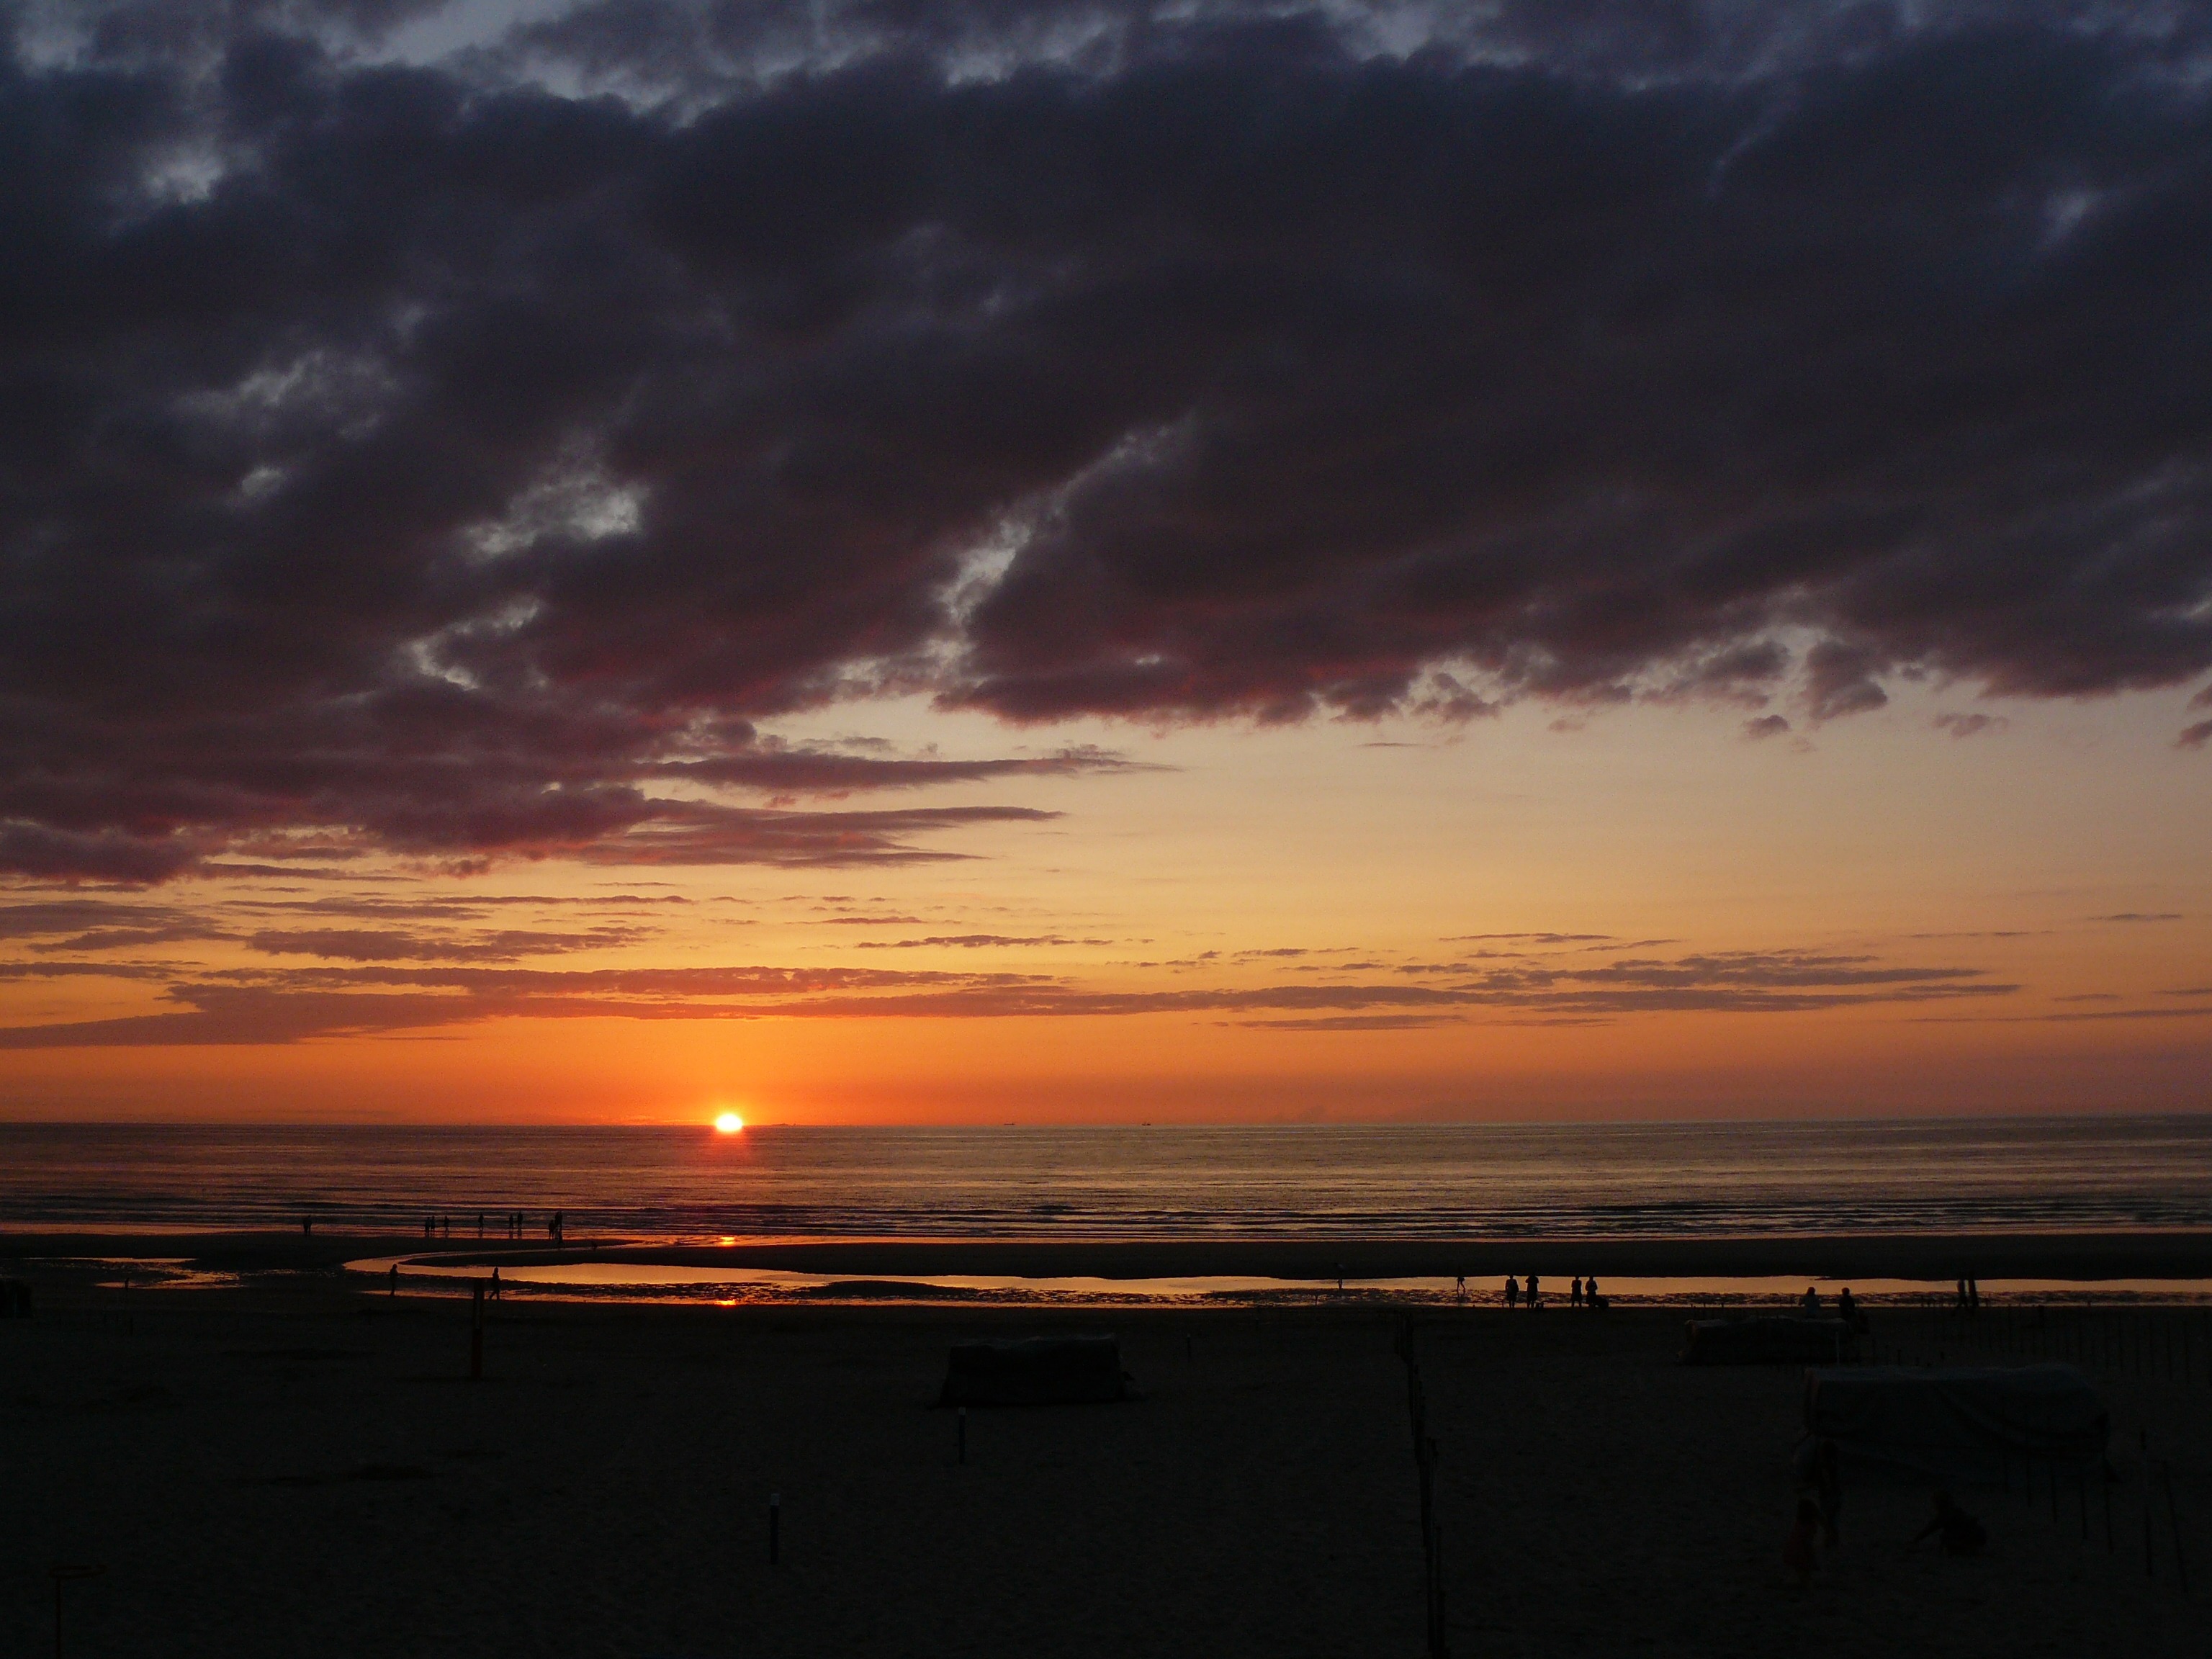
beach, landscape, sea, coast, water, nature, sand, ocean, horizon, cloud, sky, sun, sunrise, sunset, morning, wave, lake, dawn, atmosphere, summer, travel, dusk, evening, orange, red, weather, holiday, sparkle, lichtspiel, clouds, holidays, beautiful, maritime, mood, setting, north sea, abendstimmung, mirroring, sunbeam, afterglow, at dusk, ebb, sand beach, sea level, red sky at morning, de haan